Piemont-Liguria Ocean

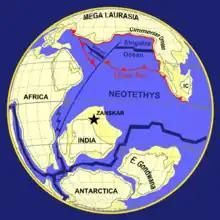
The Piemont-Liguria Ocean between the Apulian plate and the European continent (Mega Laurussia) in the Cretaceous (100 Ma). It can be seen on the northwest margin of the globe.

The Piemont-Liguria Ocean was formed in the Jurassic period, when the paleocontinents Laurasia (to the north, with Europe) and Gondwana (to the south, with Africa) started to move away from each other. The oceanic crust that formed in between the two continents became the Piemont-Liguria Ocean. In the Cretaceous period the Piemont-Liguria Ocean lay between Europe (and a smaller plate called the Iberian plate) in the northwest and the Apulian plate (a sub-plate of the African tectonic plate) in the southeast.